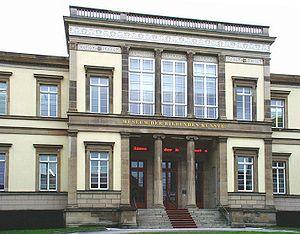
La Staatsgalerie est un musée et une galerie d’art à Stuttgart en Allemagne qui ouvrit ses portes en 1843. Elle fut fondée en 1838-1843 par le roi Guillaume Iᵉʳ de Wurtemberg.
Stuttgart /ˈʃtutɡaʁt/ est la capitale du Land de Bade-Wurtemberg, dans le Sud de l'Allemagne. Sixième plus grande ville d'Allemagne, Stuttgart a une population de 613 392 habitants tandis que la région métropolitaine de Stuttgart en compte 5,3 millions.